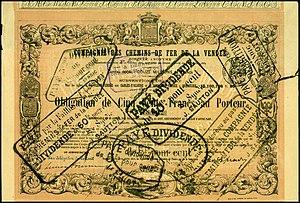
La Compagnie des chemins de fer de la Vendée, ou Compagnie des chemins de fer de Vendée, est une société anonyme française créée en 1863 et absorbée par l'administration des chemins de fer de l'État en 1878.